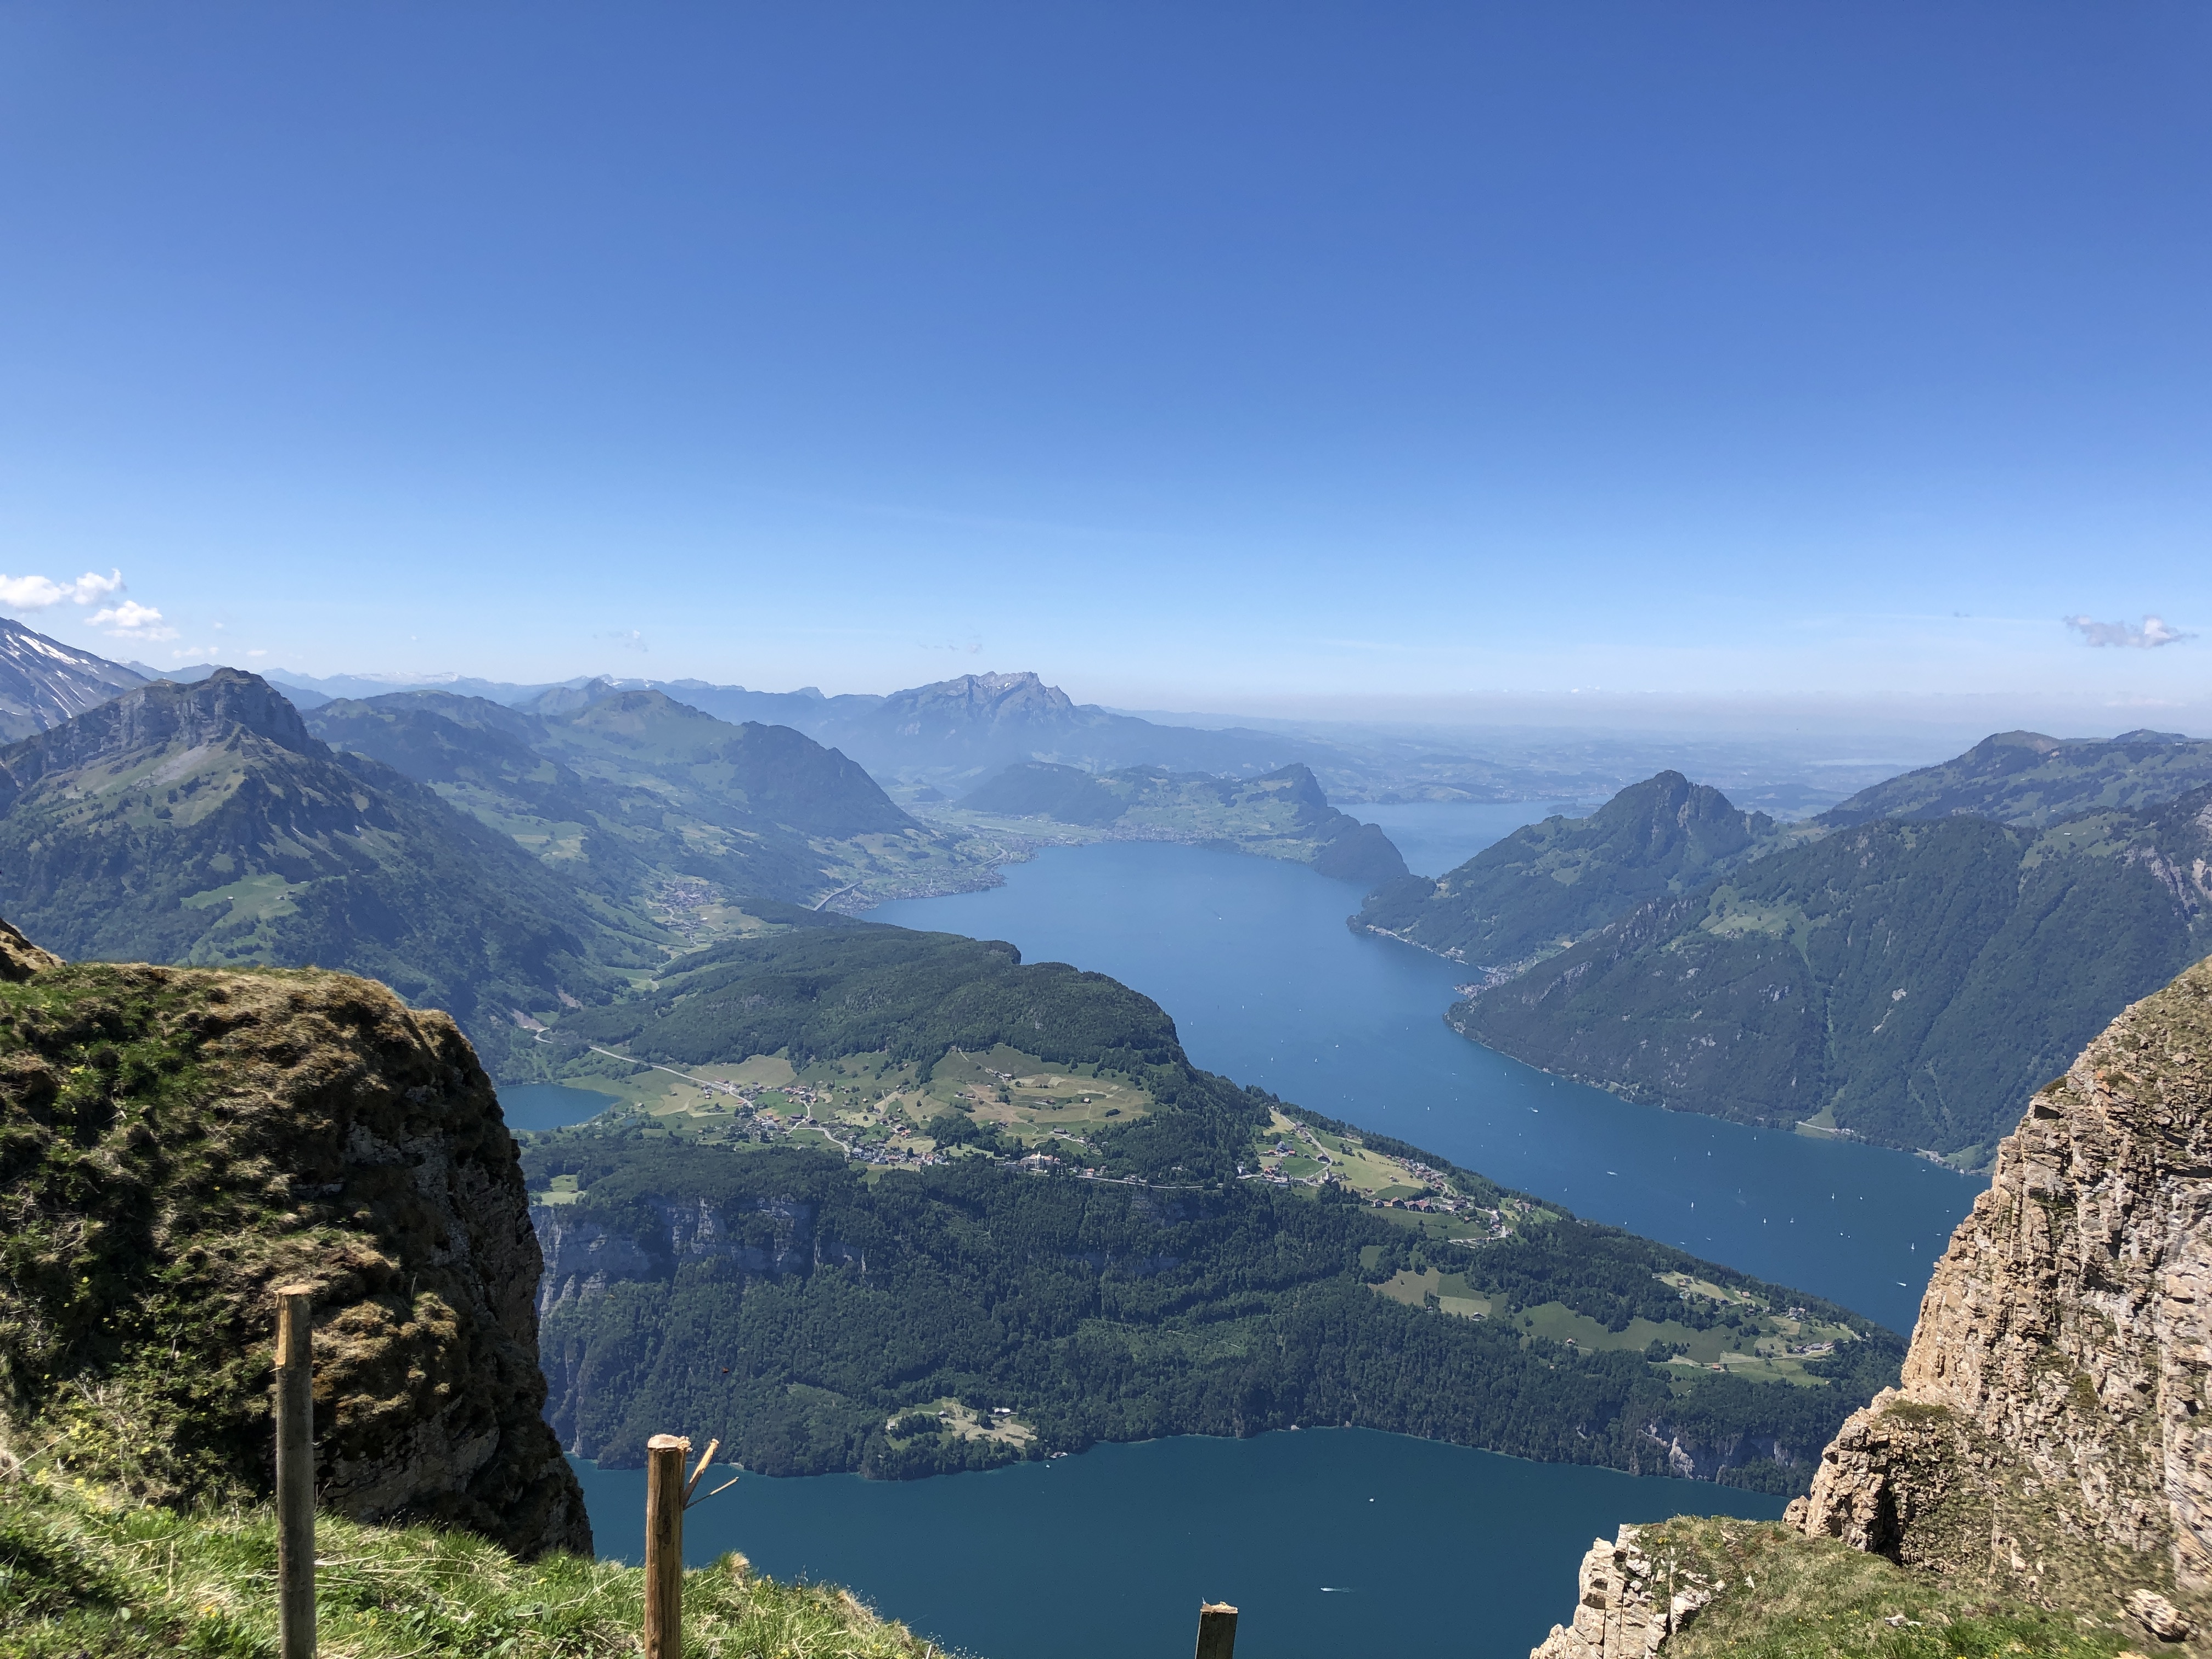
natural, mountainous landforms, mountain, mountain range, fjord, highland, sky, hill station, alps, natural landscape, wilderness, reservoir, sound, valley, lake, ridge, fell, tarn, mount scenery, national park, bank, hill, massif, landscape, terrain, photography, tourism, watercourse, river, cloud, promontory, glacial landform, mountain pass, lake district, vacation, panorama, road, loch, cliff, glacial lake